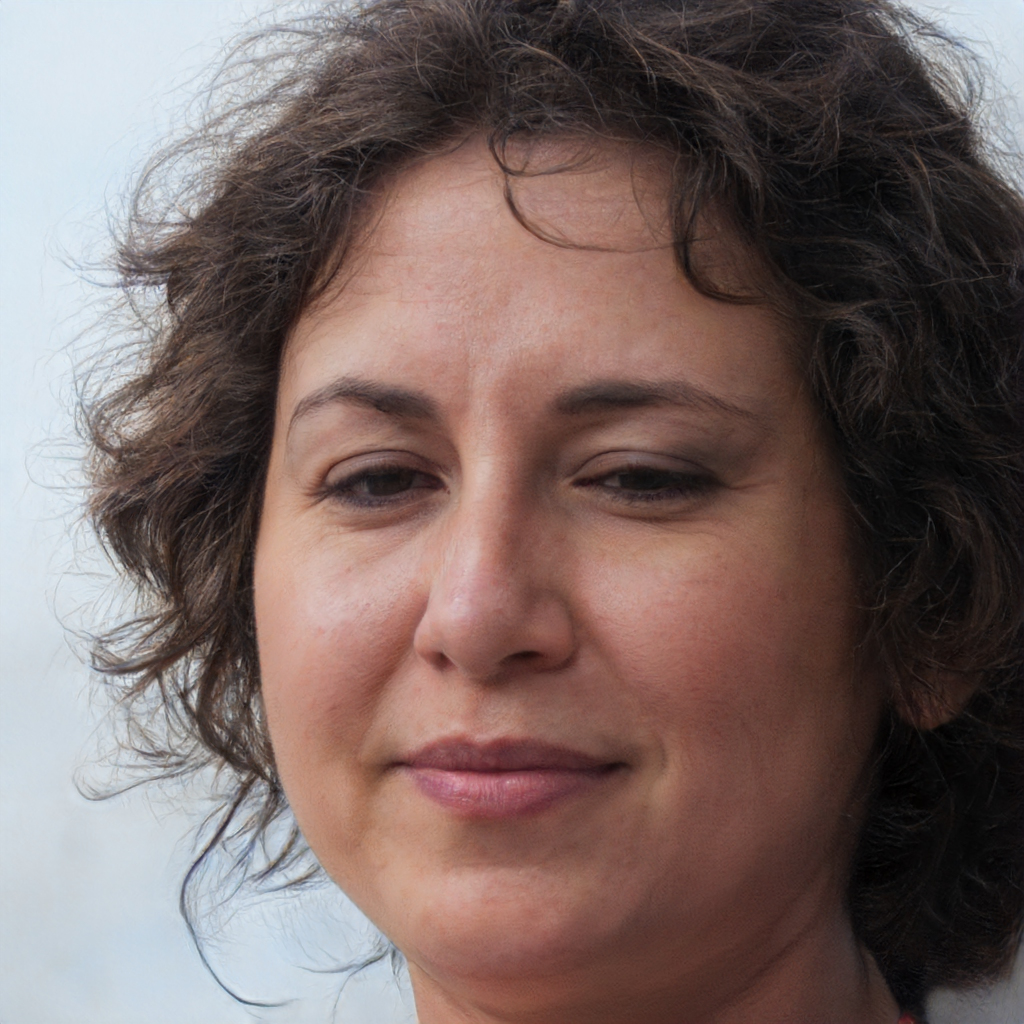
Label: Colored